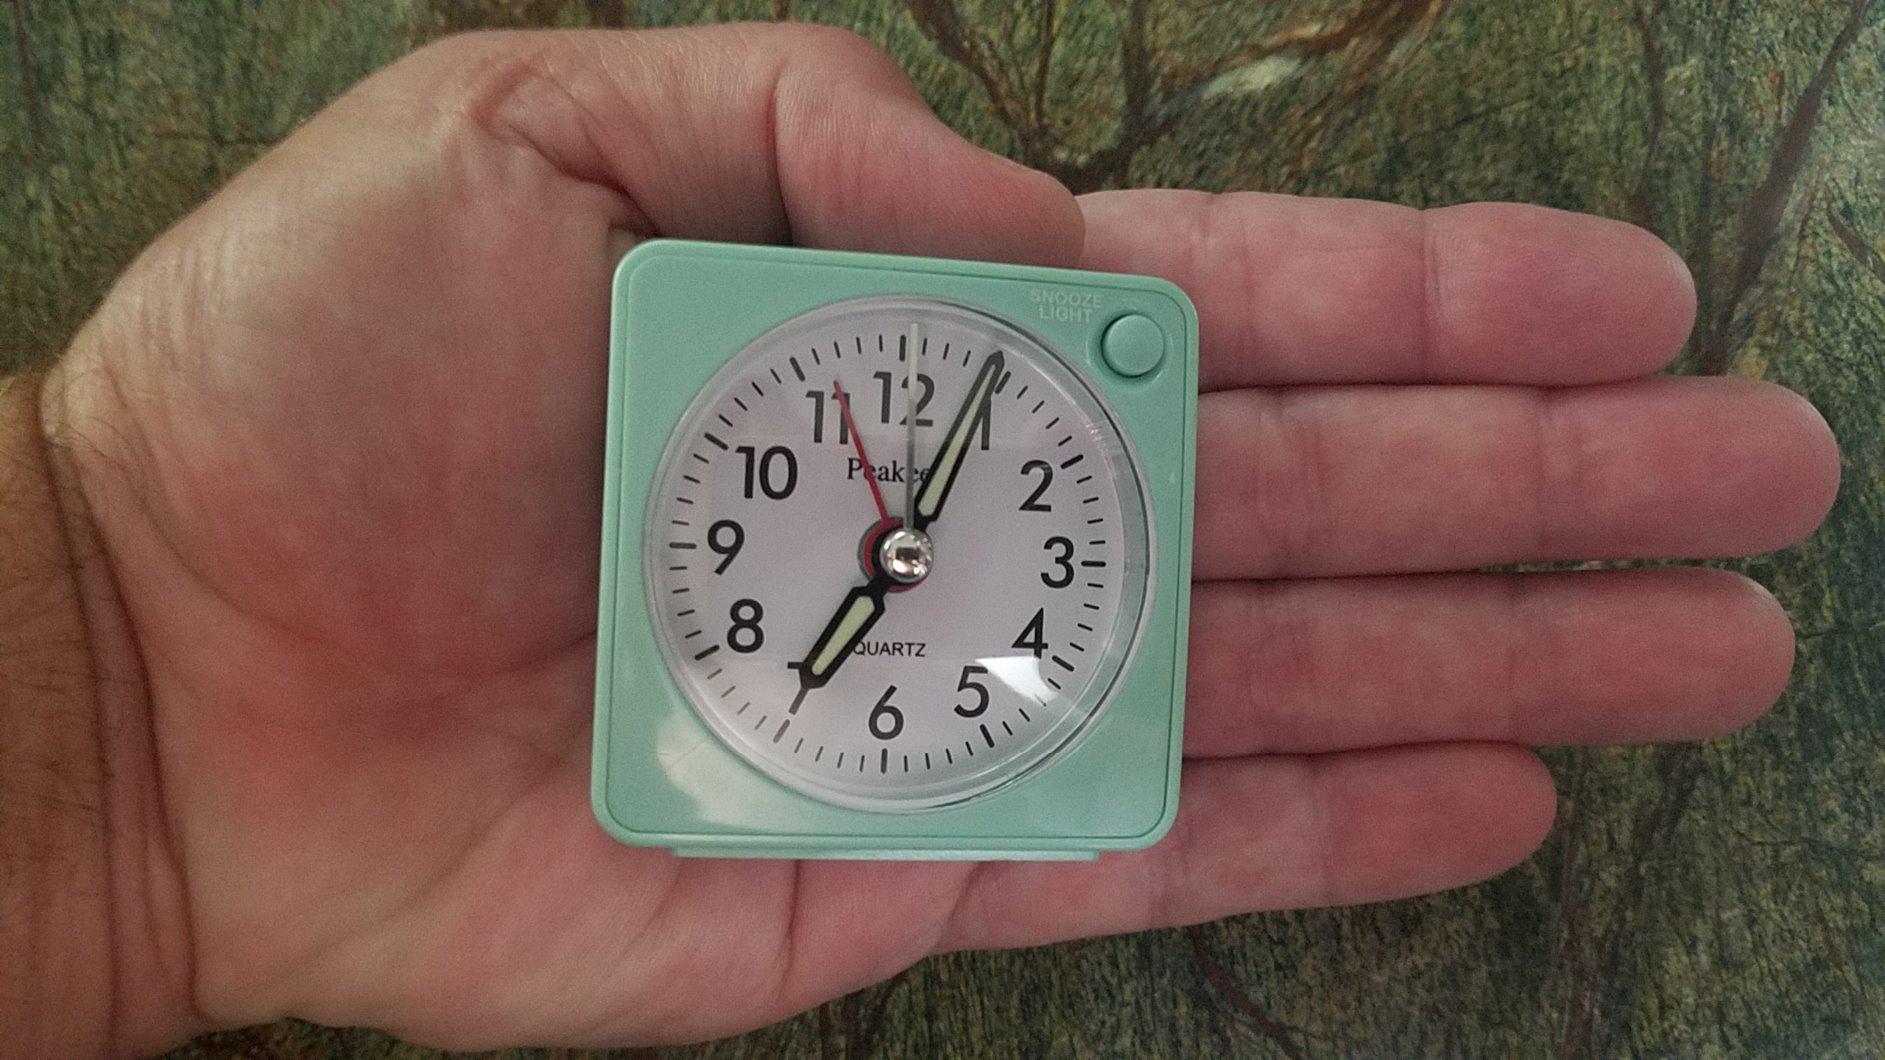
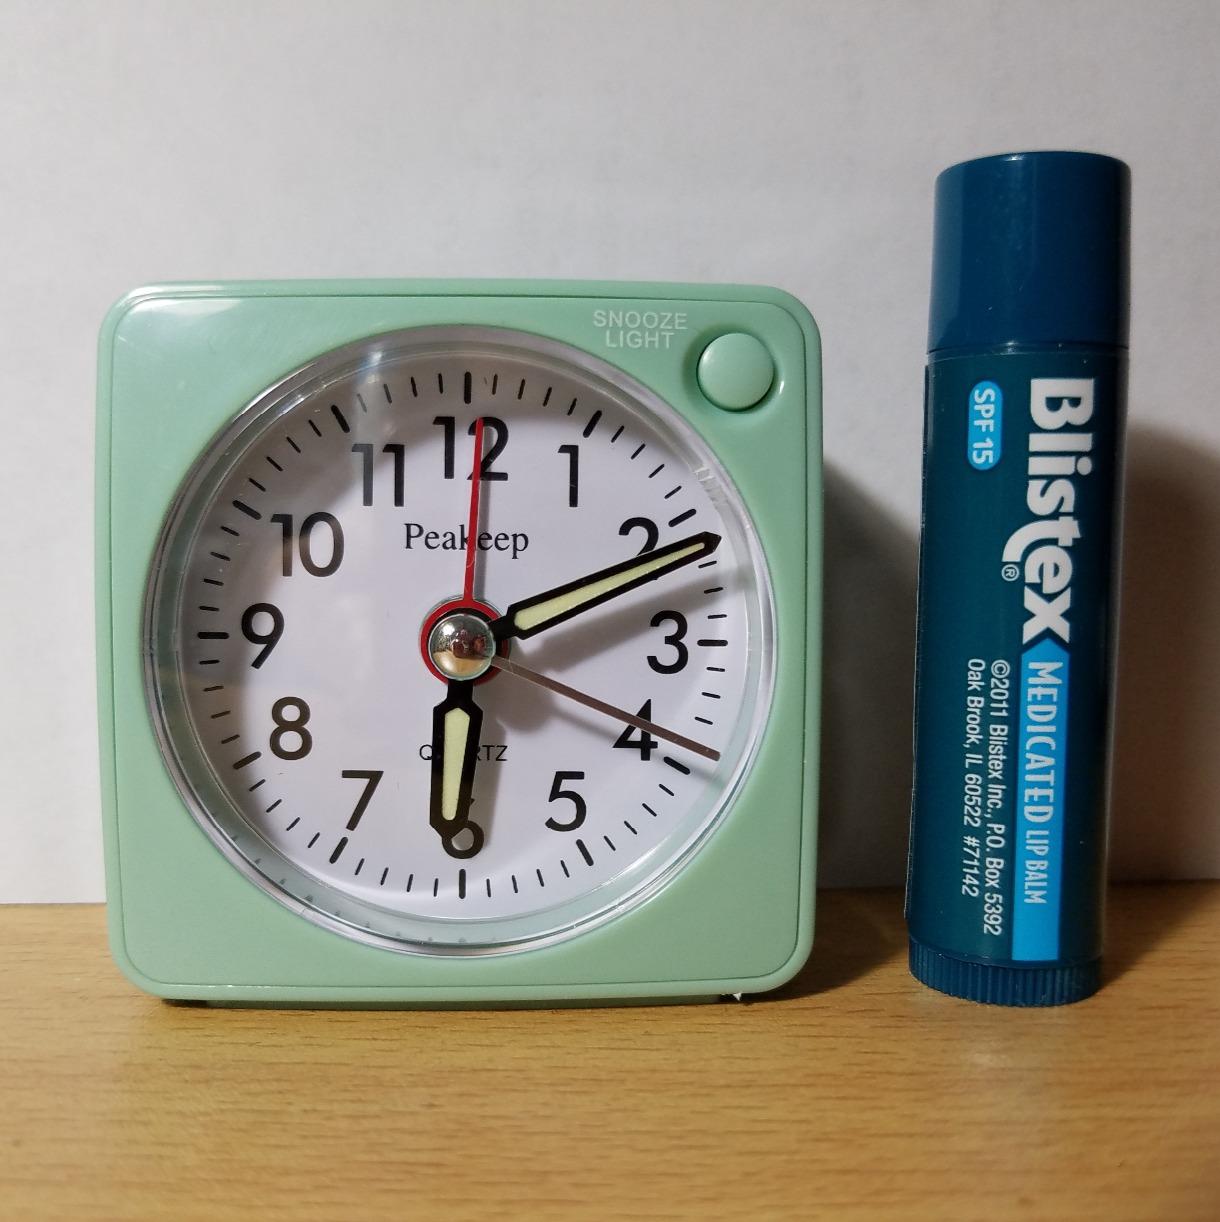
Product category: clock
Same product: yes